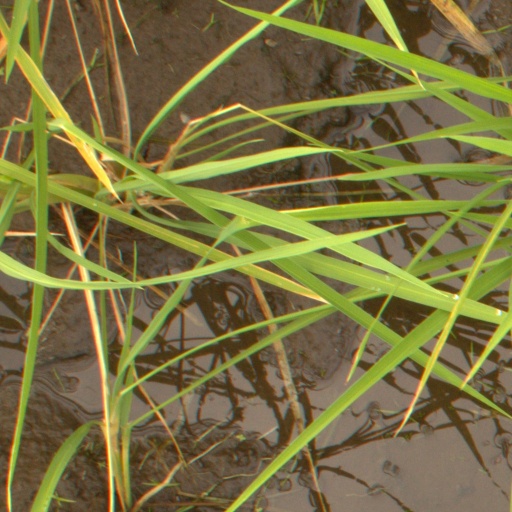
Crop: rice